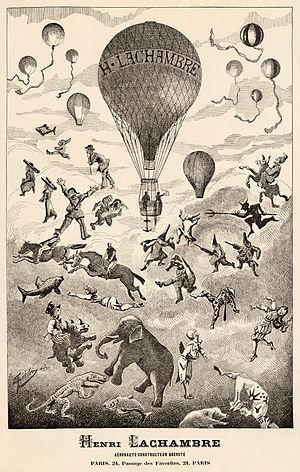
Henri Lachambre est un aéronaute et constructeur français d'aérostats, dont les ateliers étaient situés 22-24 passage des Favorites à Paris.